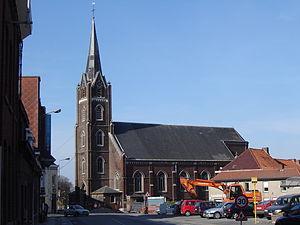
Église Saint-Amand à Luingne
Luingne [lwiɲ] ou [lɥiɲ] est un village, qui s'étend sur 554 hectares, de la ville belge de Mouscron, située en Région wallonne dans la province de Hainaut.